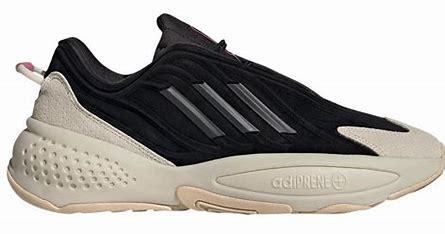
Brand: Adidas
Model: Ozrah